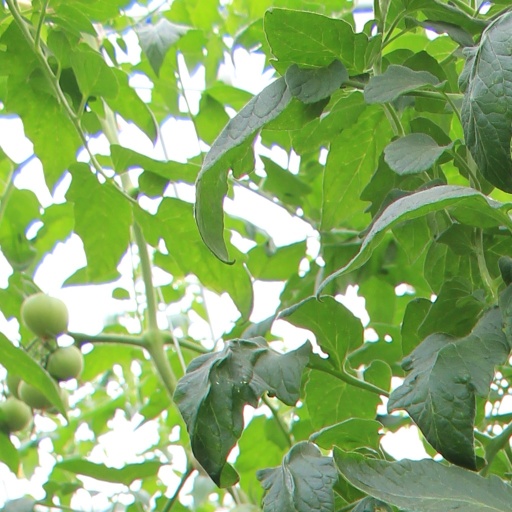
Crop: tomato